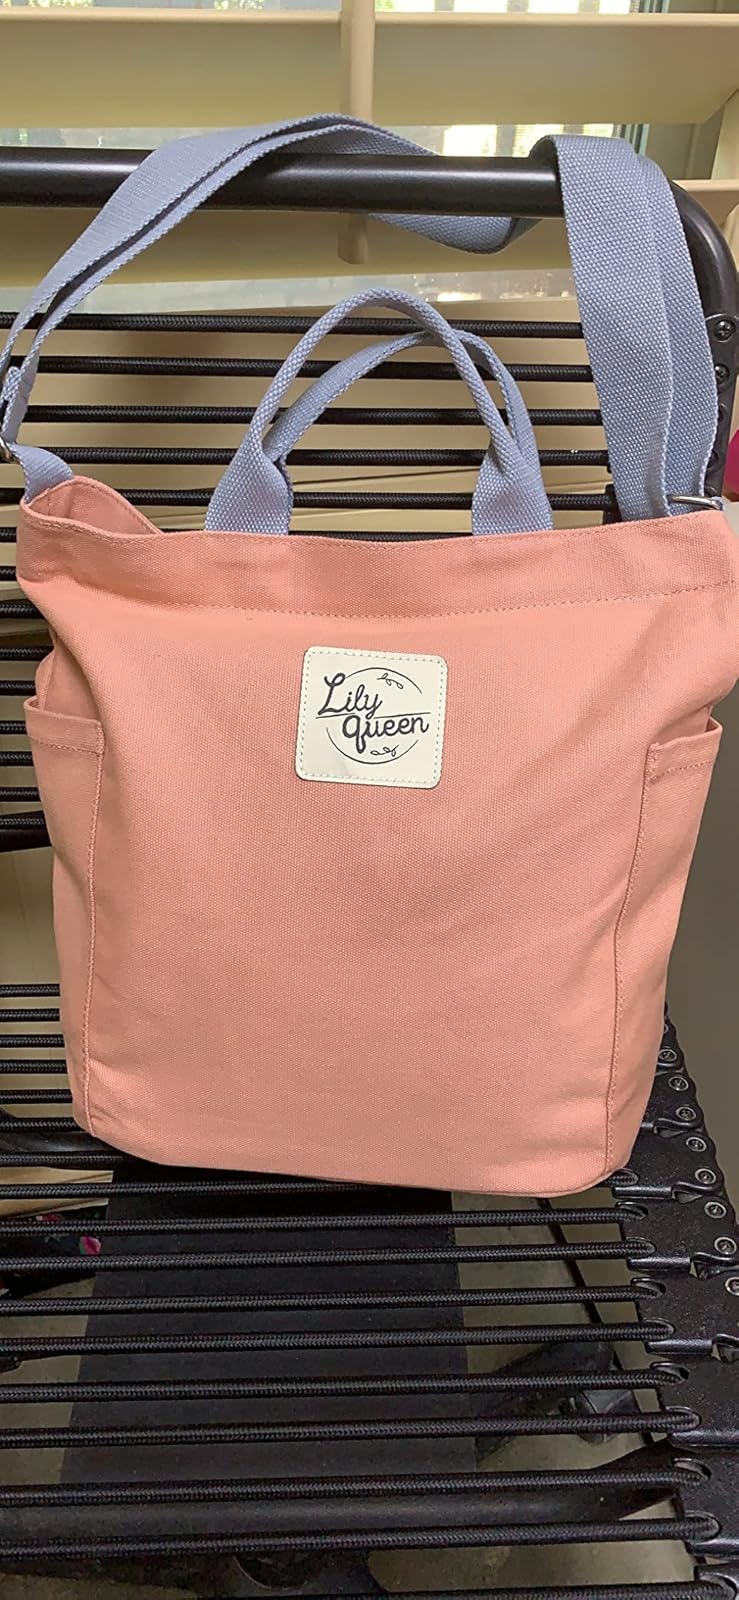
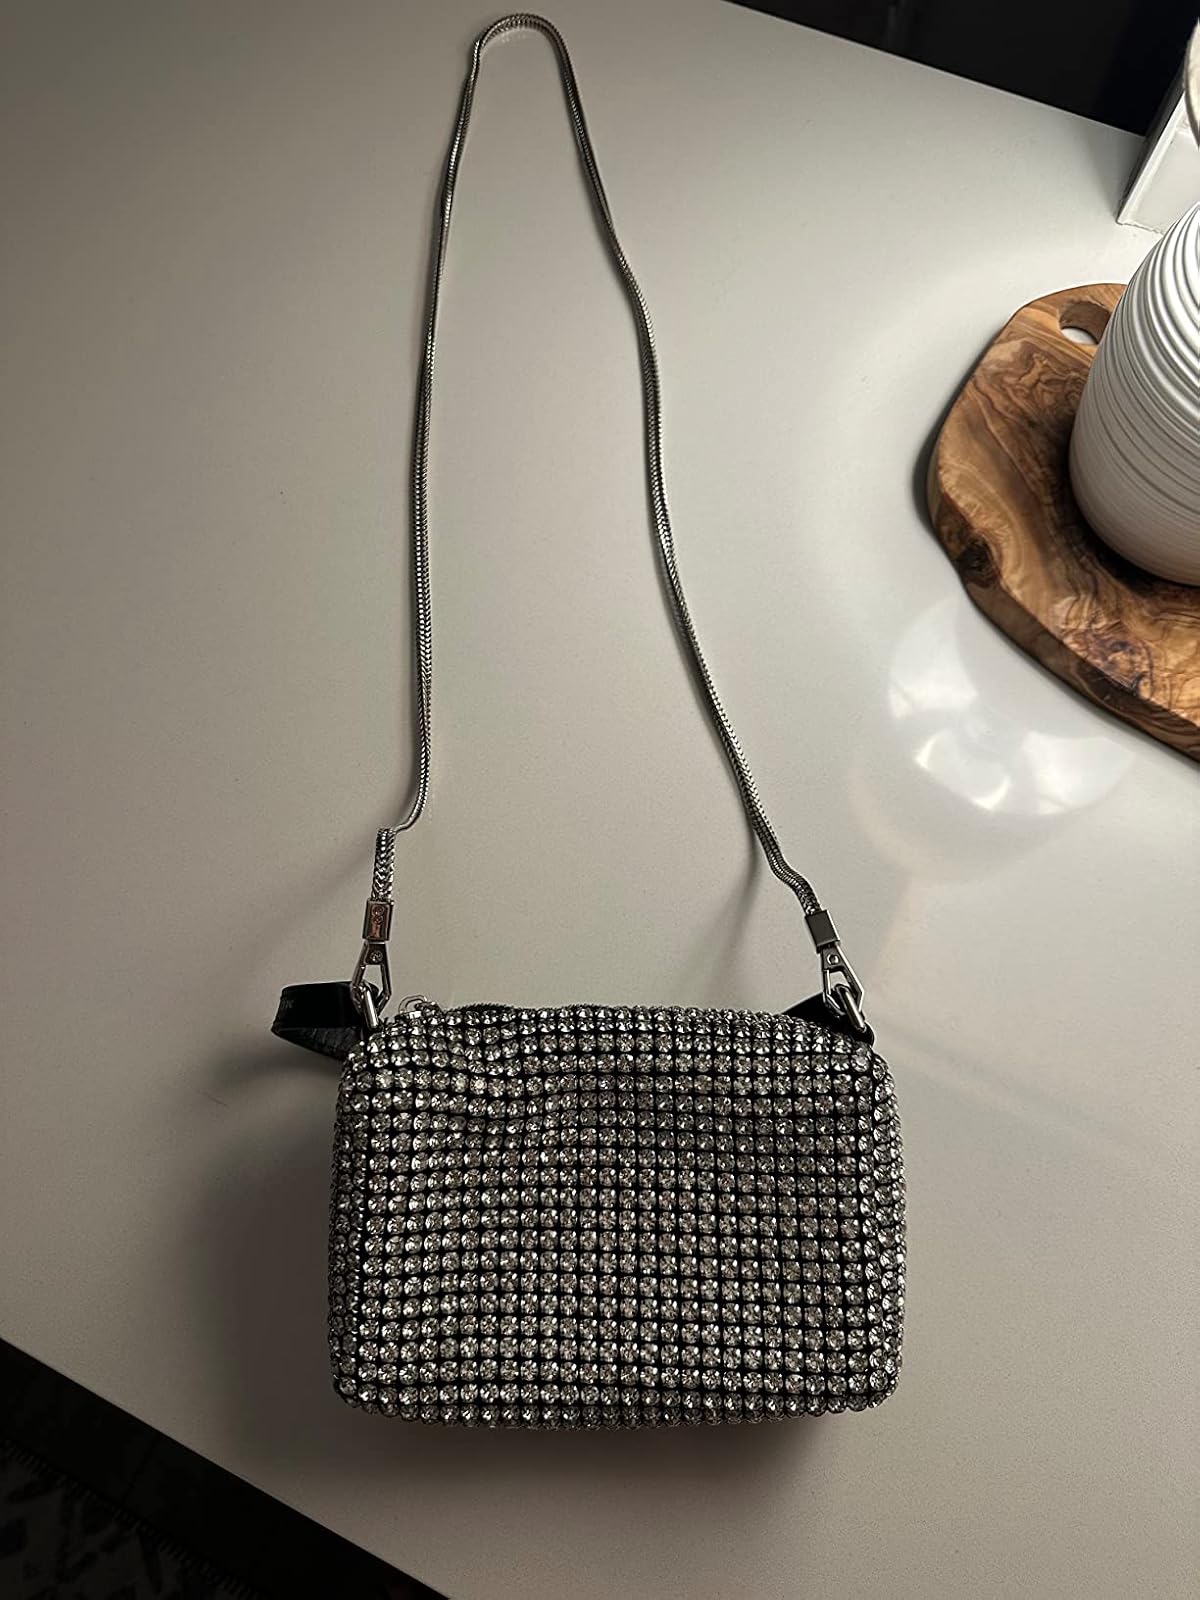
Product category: accessories_handbag
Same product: no